Liz Baffoe

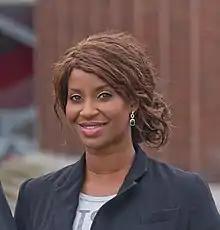
Baffoe in 2012

Baffoe played the role of the Nigerian "Mary" in the television series "Lindenstrasse" from episode 518, broadcast on 5 November 1995, to episode 1112 of 25 March 2007. She has also played supporting roles in some German television series and films. Her long-term role in "Lindenstrasse in" particular gave the impression that Baffoe only spoke broken German, which, however, did not correspond to reality.